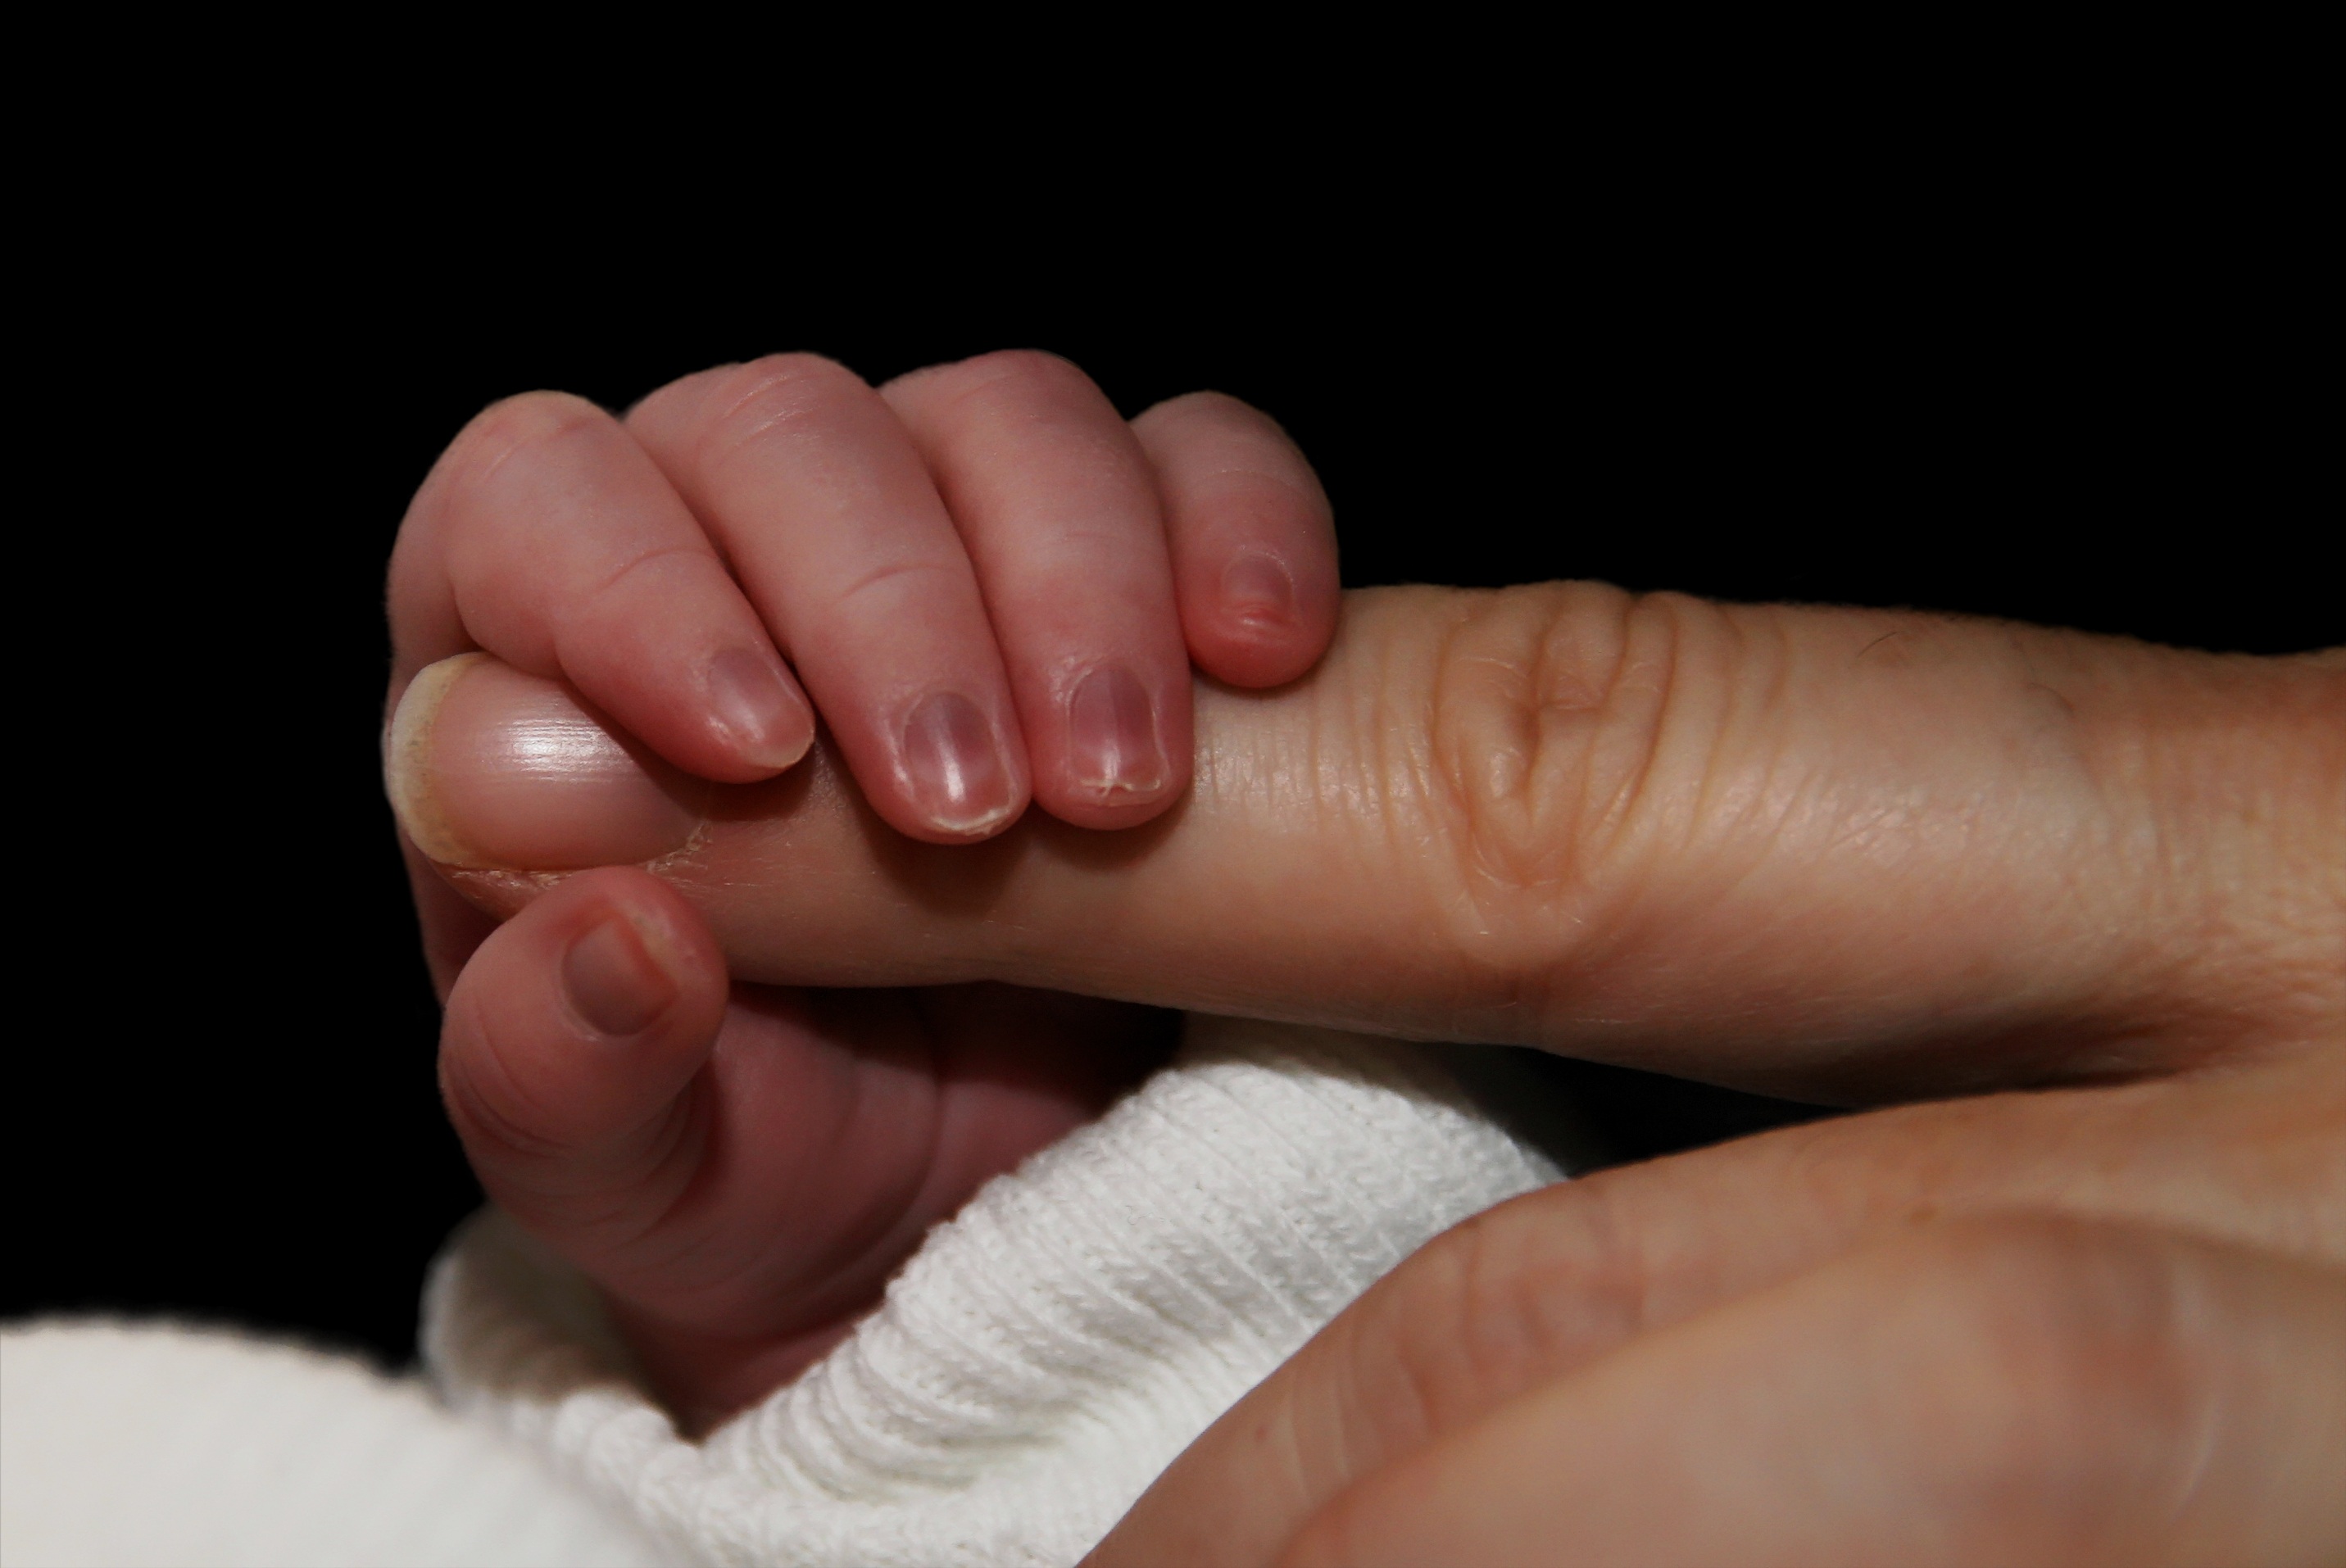
hand, leg, finger, arm, nail, baby, lip, mouth, manicure, close up, human body, face, nose, newborn, eye, skin, organ, keep, protection, small child, sense